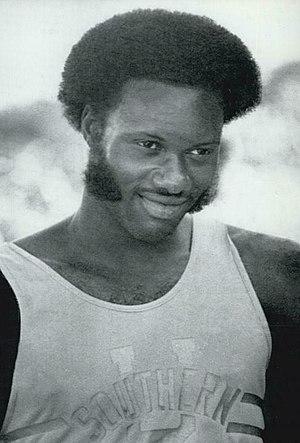
Rodney « Rod » Milburn, né le 18 mai 1950 à Opelousas en Louisiane et mort accidentellement le 11 novembre 1997 à Port Hudson, était un athlète américain, champion olympique en 1972 et ancien détenteur du record du monde du 110 mètres haies.